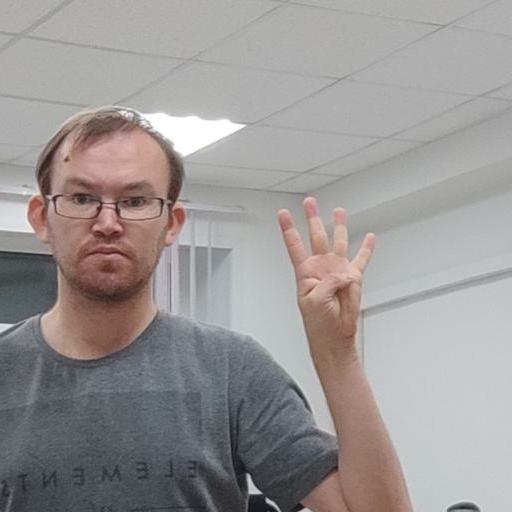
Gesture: four